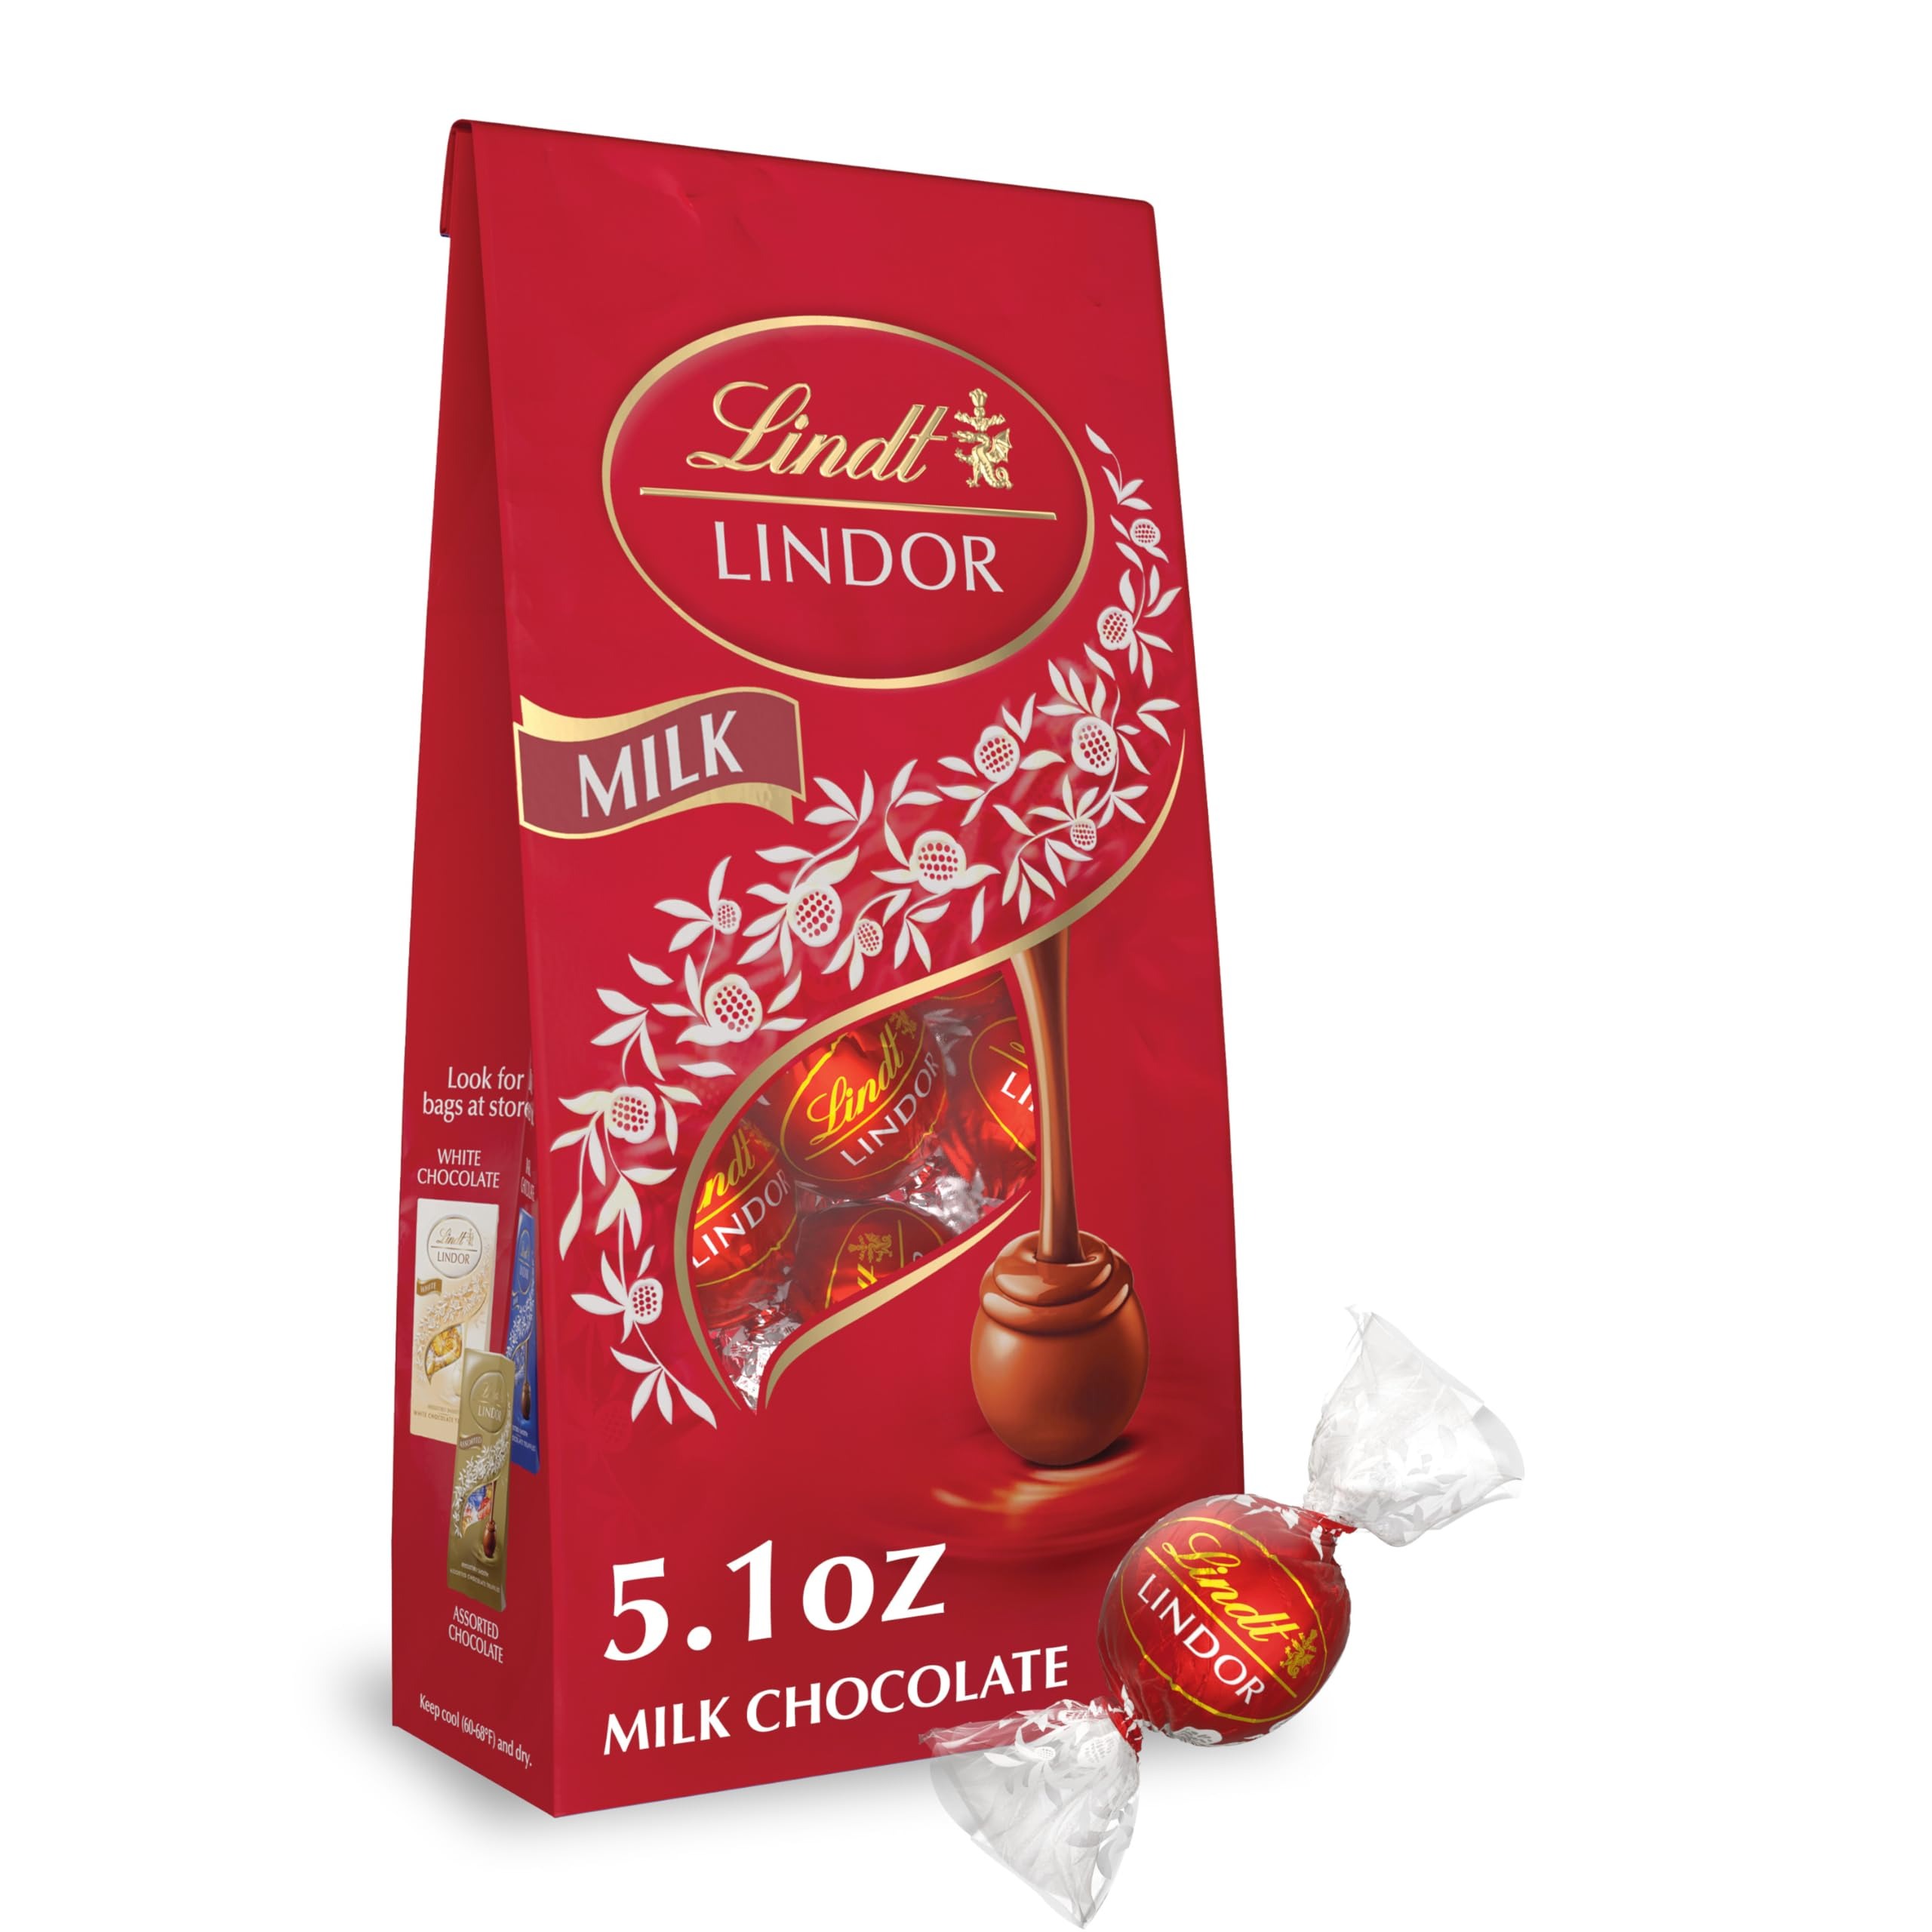
Item Name: Lindt LINDOR Milk Chocolate Candy Truffles, Milk Chocolate with Smooth, Melting Truffle Center, 5.1 oz. Bag
Bullet Point 1: 5.1 oz. Bag of Lindt LINDOR Milk Chocolate Truffles with Smooth, Melting Truffle Center
Bullet Point 2: Classic milk chocolate shell surrounds a luxuriously smooth, melting truffle center
Bullet Point 3: Gourmet Lindt LINDOR truffles are perfect as gifts or for making any moment special
Bullet Point 4: Individually wrapped milk chocolate candy truffles are perfect for sharing and stocking up
Bullet Point 5: Kosher chocolate made with premium ingredients from world-renowned regions
Value: 5.1
Unit: Ounce

Price: 6.49